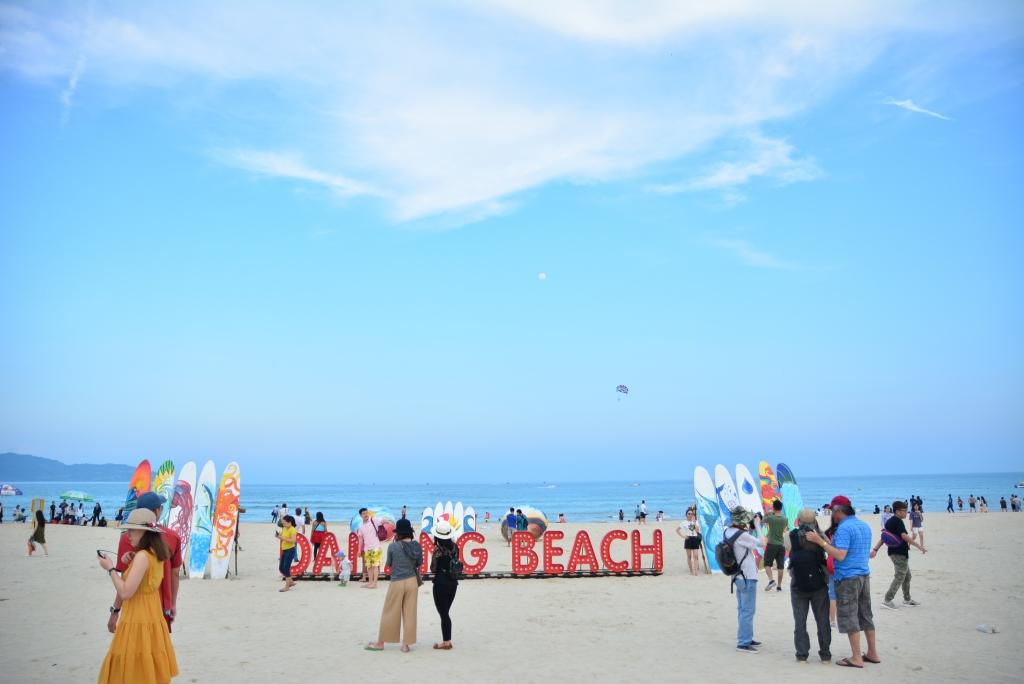
ở trên bãi biển có sự xuất hiện của nhiều người